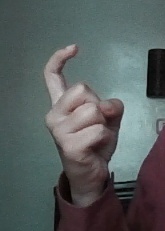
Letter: ra